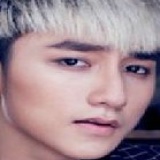
ca sĩ Sơn Tùng